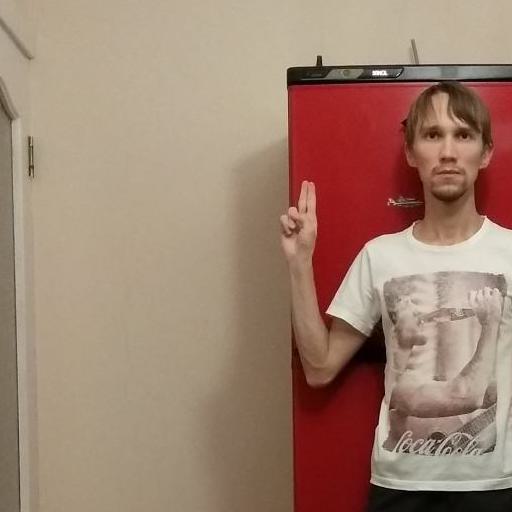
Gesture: two_up